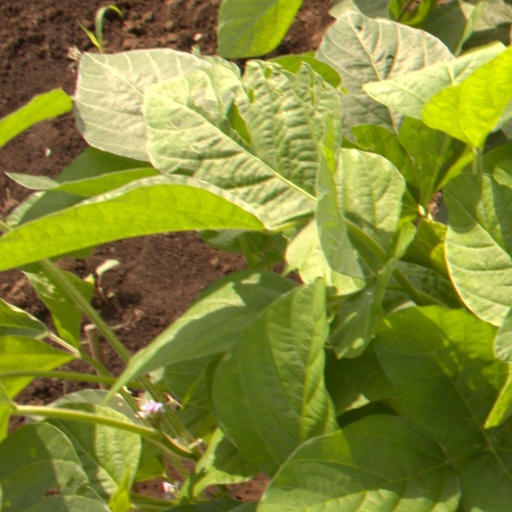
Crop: soybean